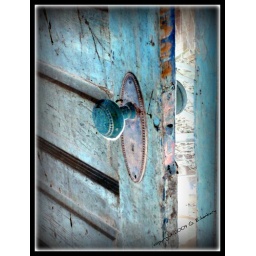
Beaded trim around the door knobs and the plate